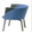
Label: chair